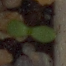
Label: scentless_mayweed